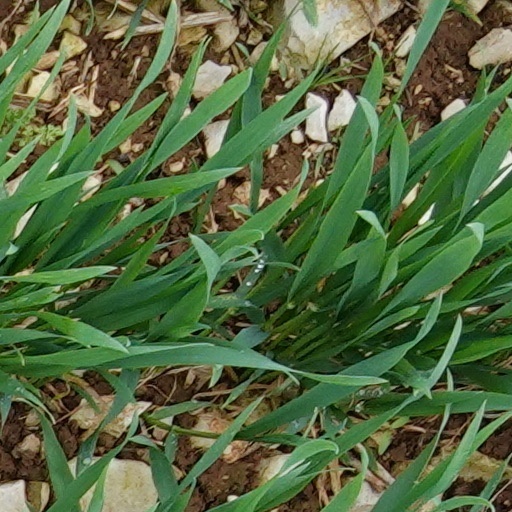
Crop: wheat